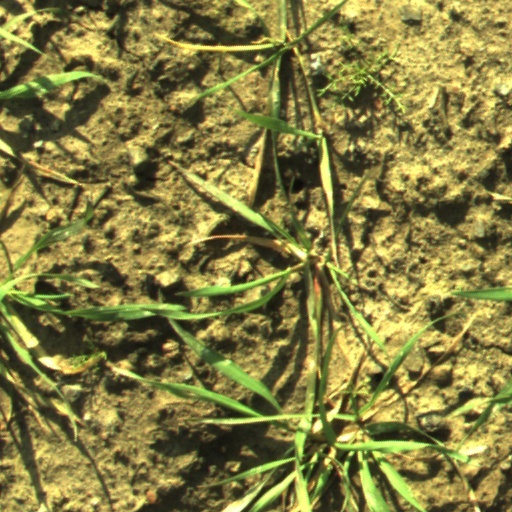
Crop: wheat